Neftçi PFK

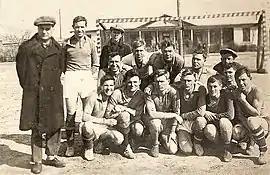
Neftyanik squad from 1937 season.

The club was founded on 18 March 1937 and played under the name of Neftyanik until 1968. The first official match of Neftyanik took place on May 24, 1937. In the 1/64 finals of the Soviet Cup, Neftyanik beat FC Dinamo Yerevan (1:0). The goal scored by Pavel Shtyrlin in the 87th minute was the first in the history of Neftçi.